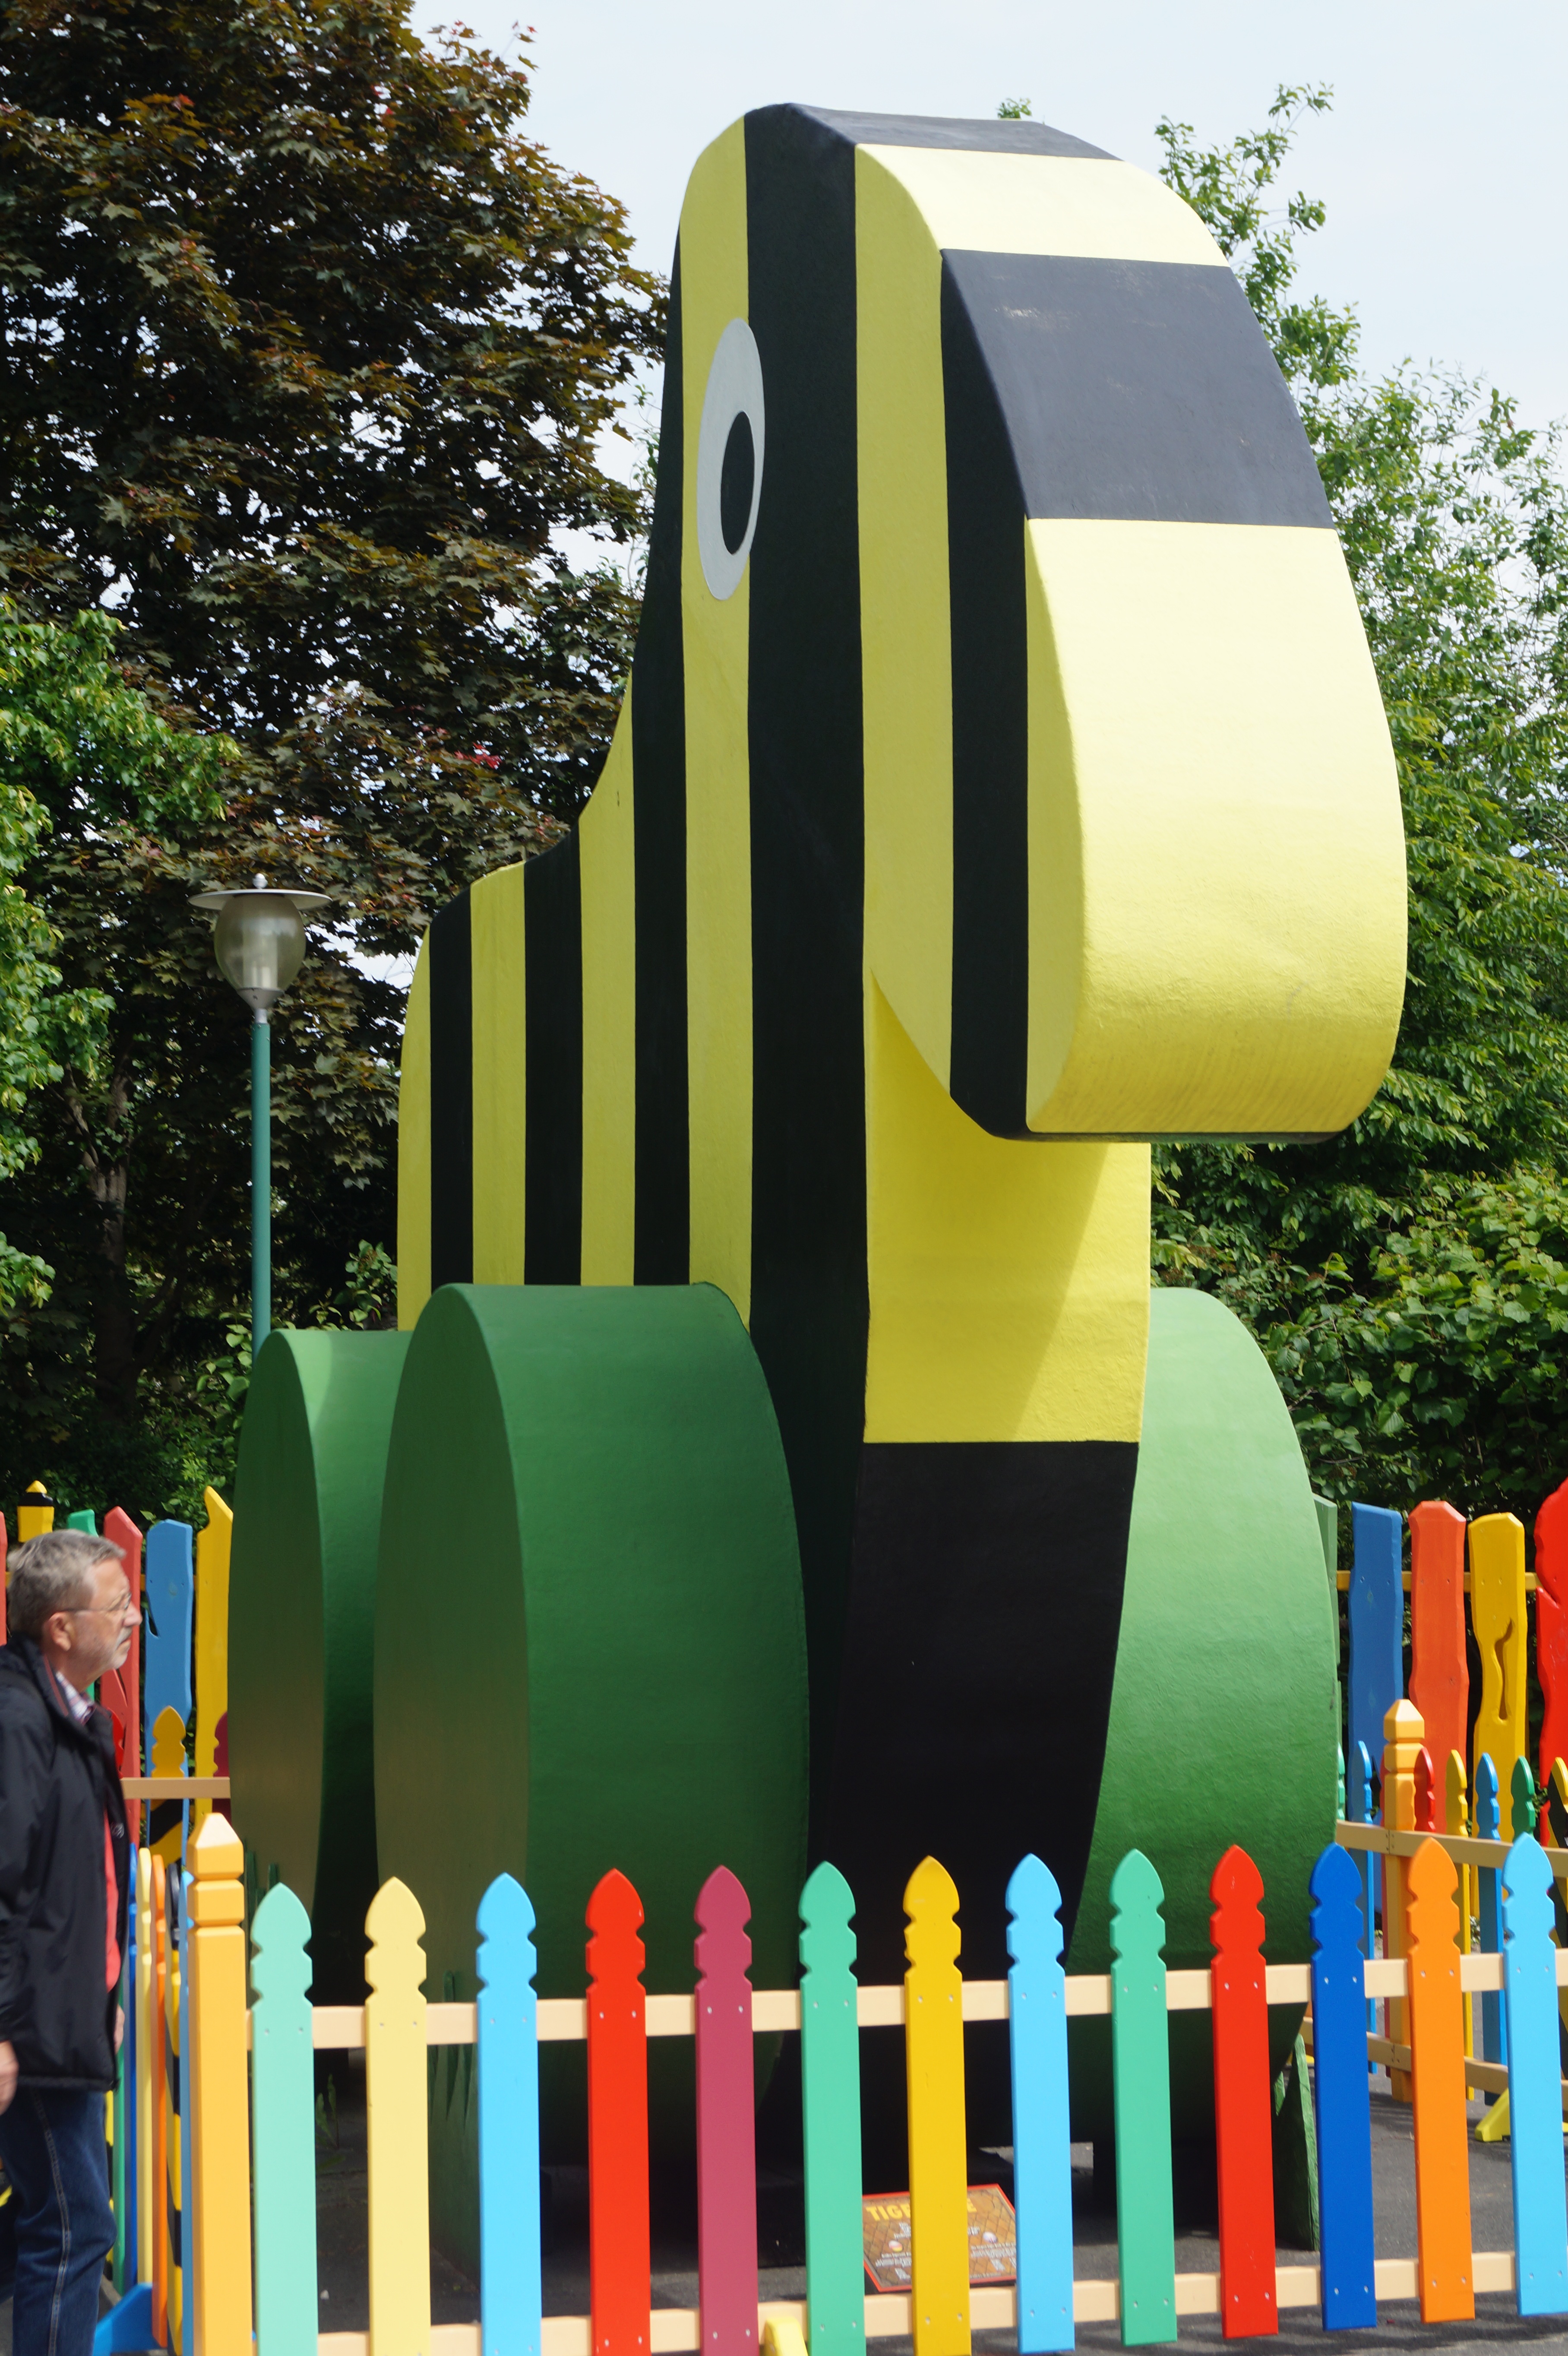
city, decoration, color, park, black, yellow, playground, toys, known, tiger duck, janosch, duck on wheels, tiger ducks